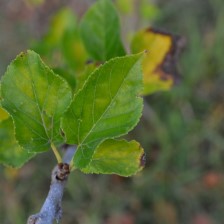
Variety: Kamphaengsaeng42